Question: Please indicate a possible affordance area of the bicycle that can be used for sitting
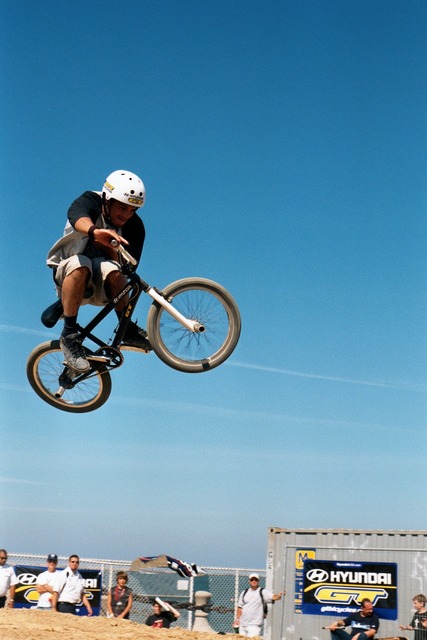
Answer: [37.259, 288.722, 67.335, 332.03]